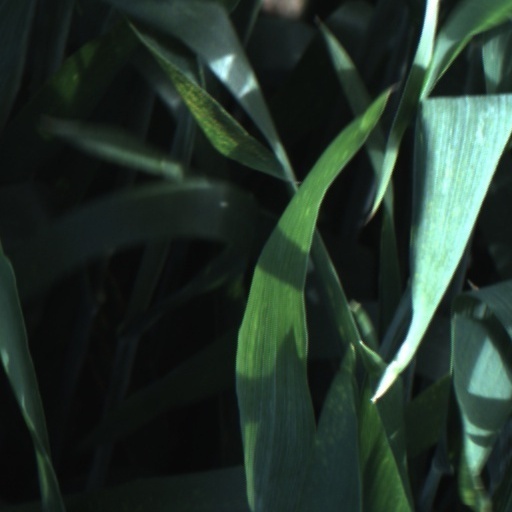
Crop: wheat